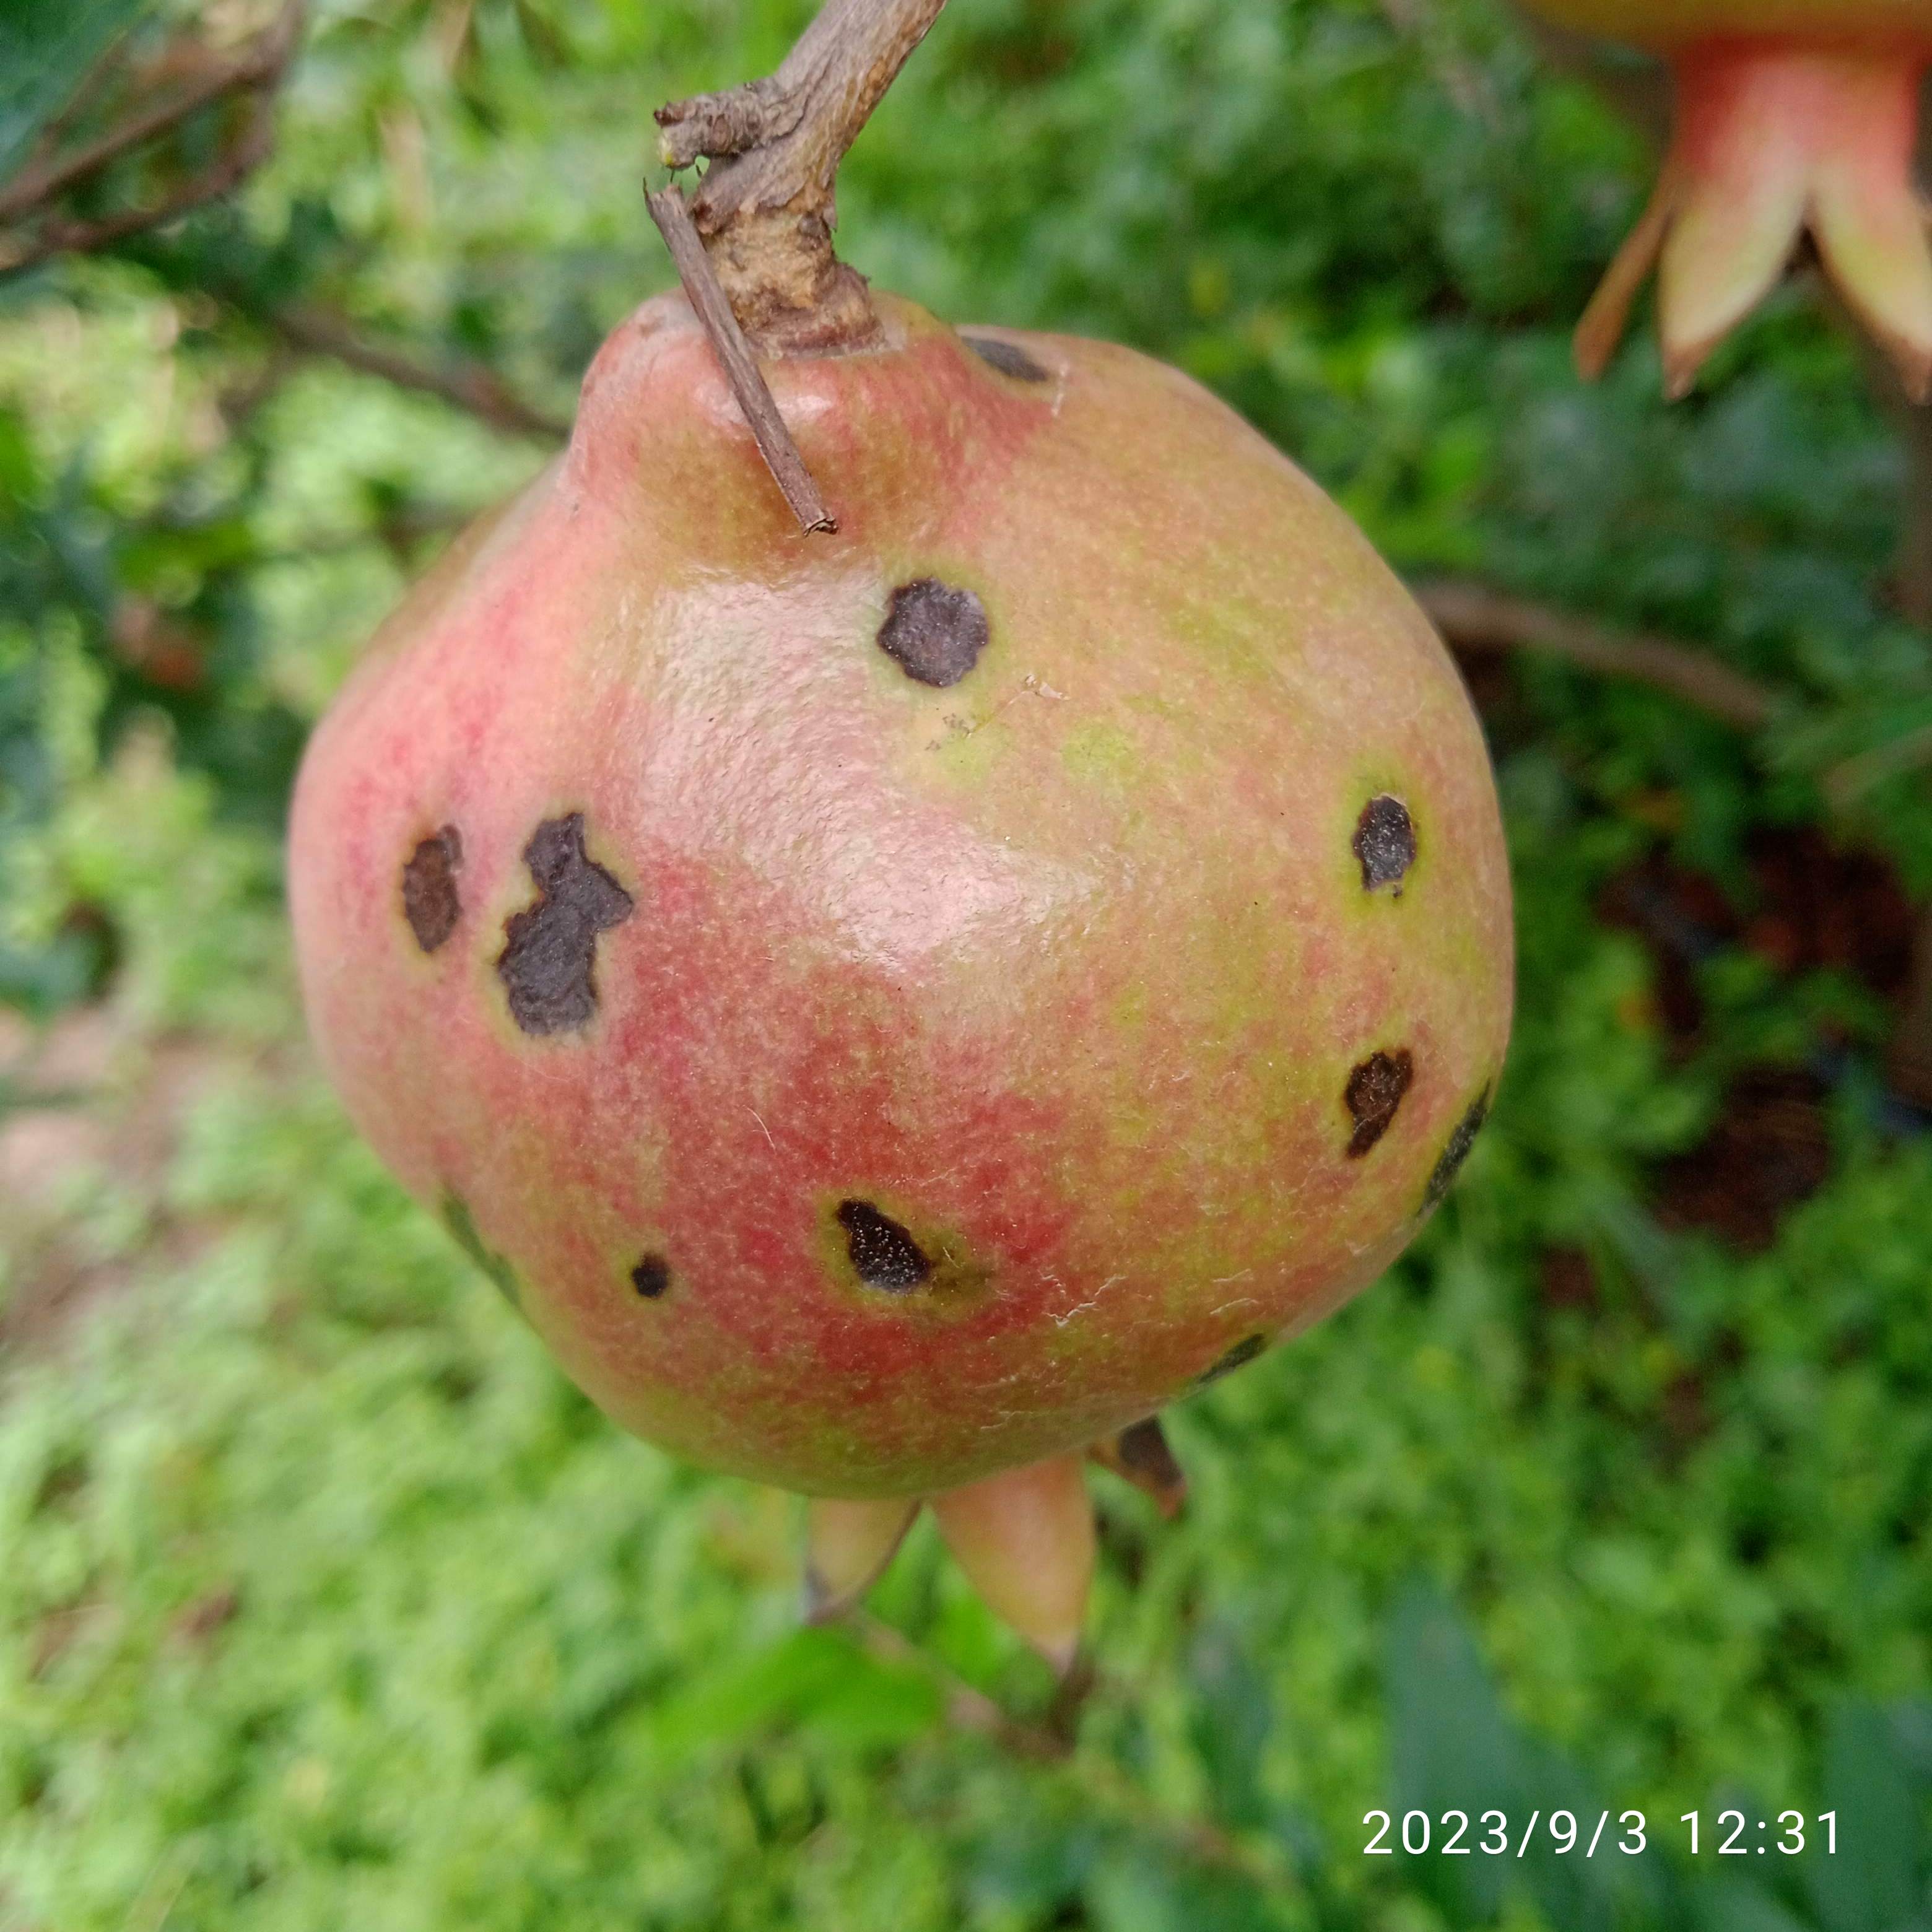
Label: Anthracnose